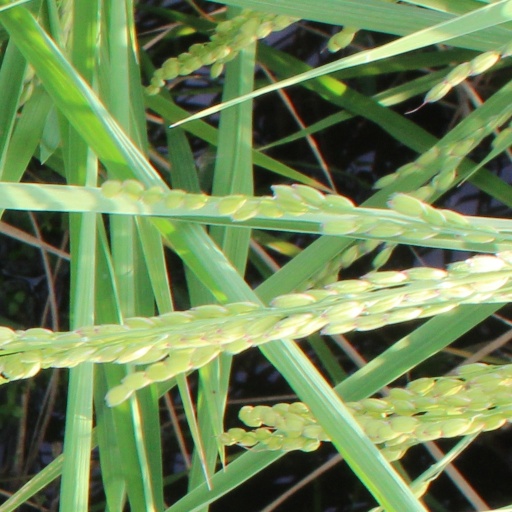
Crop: rice